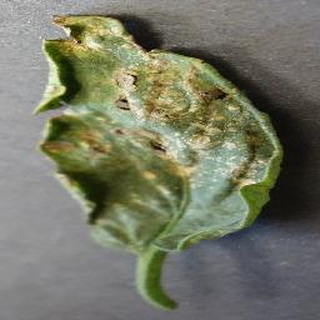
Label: tomato_bacterial_spot